3rd Carpathian Rifle Division (Poland)

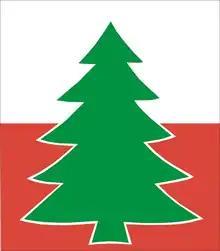
Emblem of the division worn as a shoulder patch and painted on vehicles

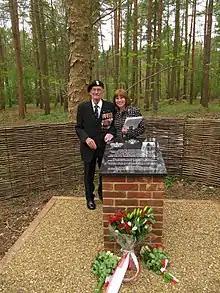
Mr Alfred Zelke, the last surviving member of the 3rd DSK camp at Riddlesworth, Norfolk, for the unveiling of the memorial, and his daughter Anna in 2018.

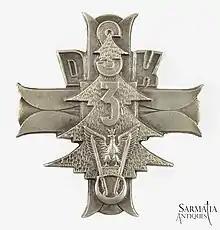
This Divisional badge is called Znak Pamiatkow and was instituted for soldiers of the 3rd DSK in 1 December 1945 and distributed in 1946 to troops who had fought with the Division.

The 3rd Carpathian Rifle Division (sometimes translated as "3rd Carpathian Infantry Division"), also commonly known as "Christmas Tree Division" due to the characteristic emblem of a cedar of Lebanon superimposed upon the Polish flag, was an infantry division of the Polish Armed Forces in the West that fought during World War II on the Italian Front. It was formed in 1942 of the Polish Independent Carpathian Brigade and of forces of Lieutenant General Władysław Anders' Polish 2nd Corps evacuated from the Soviet Union.